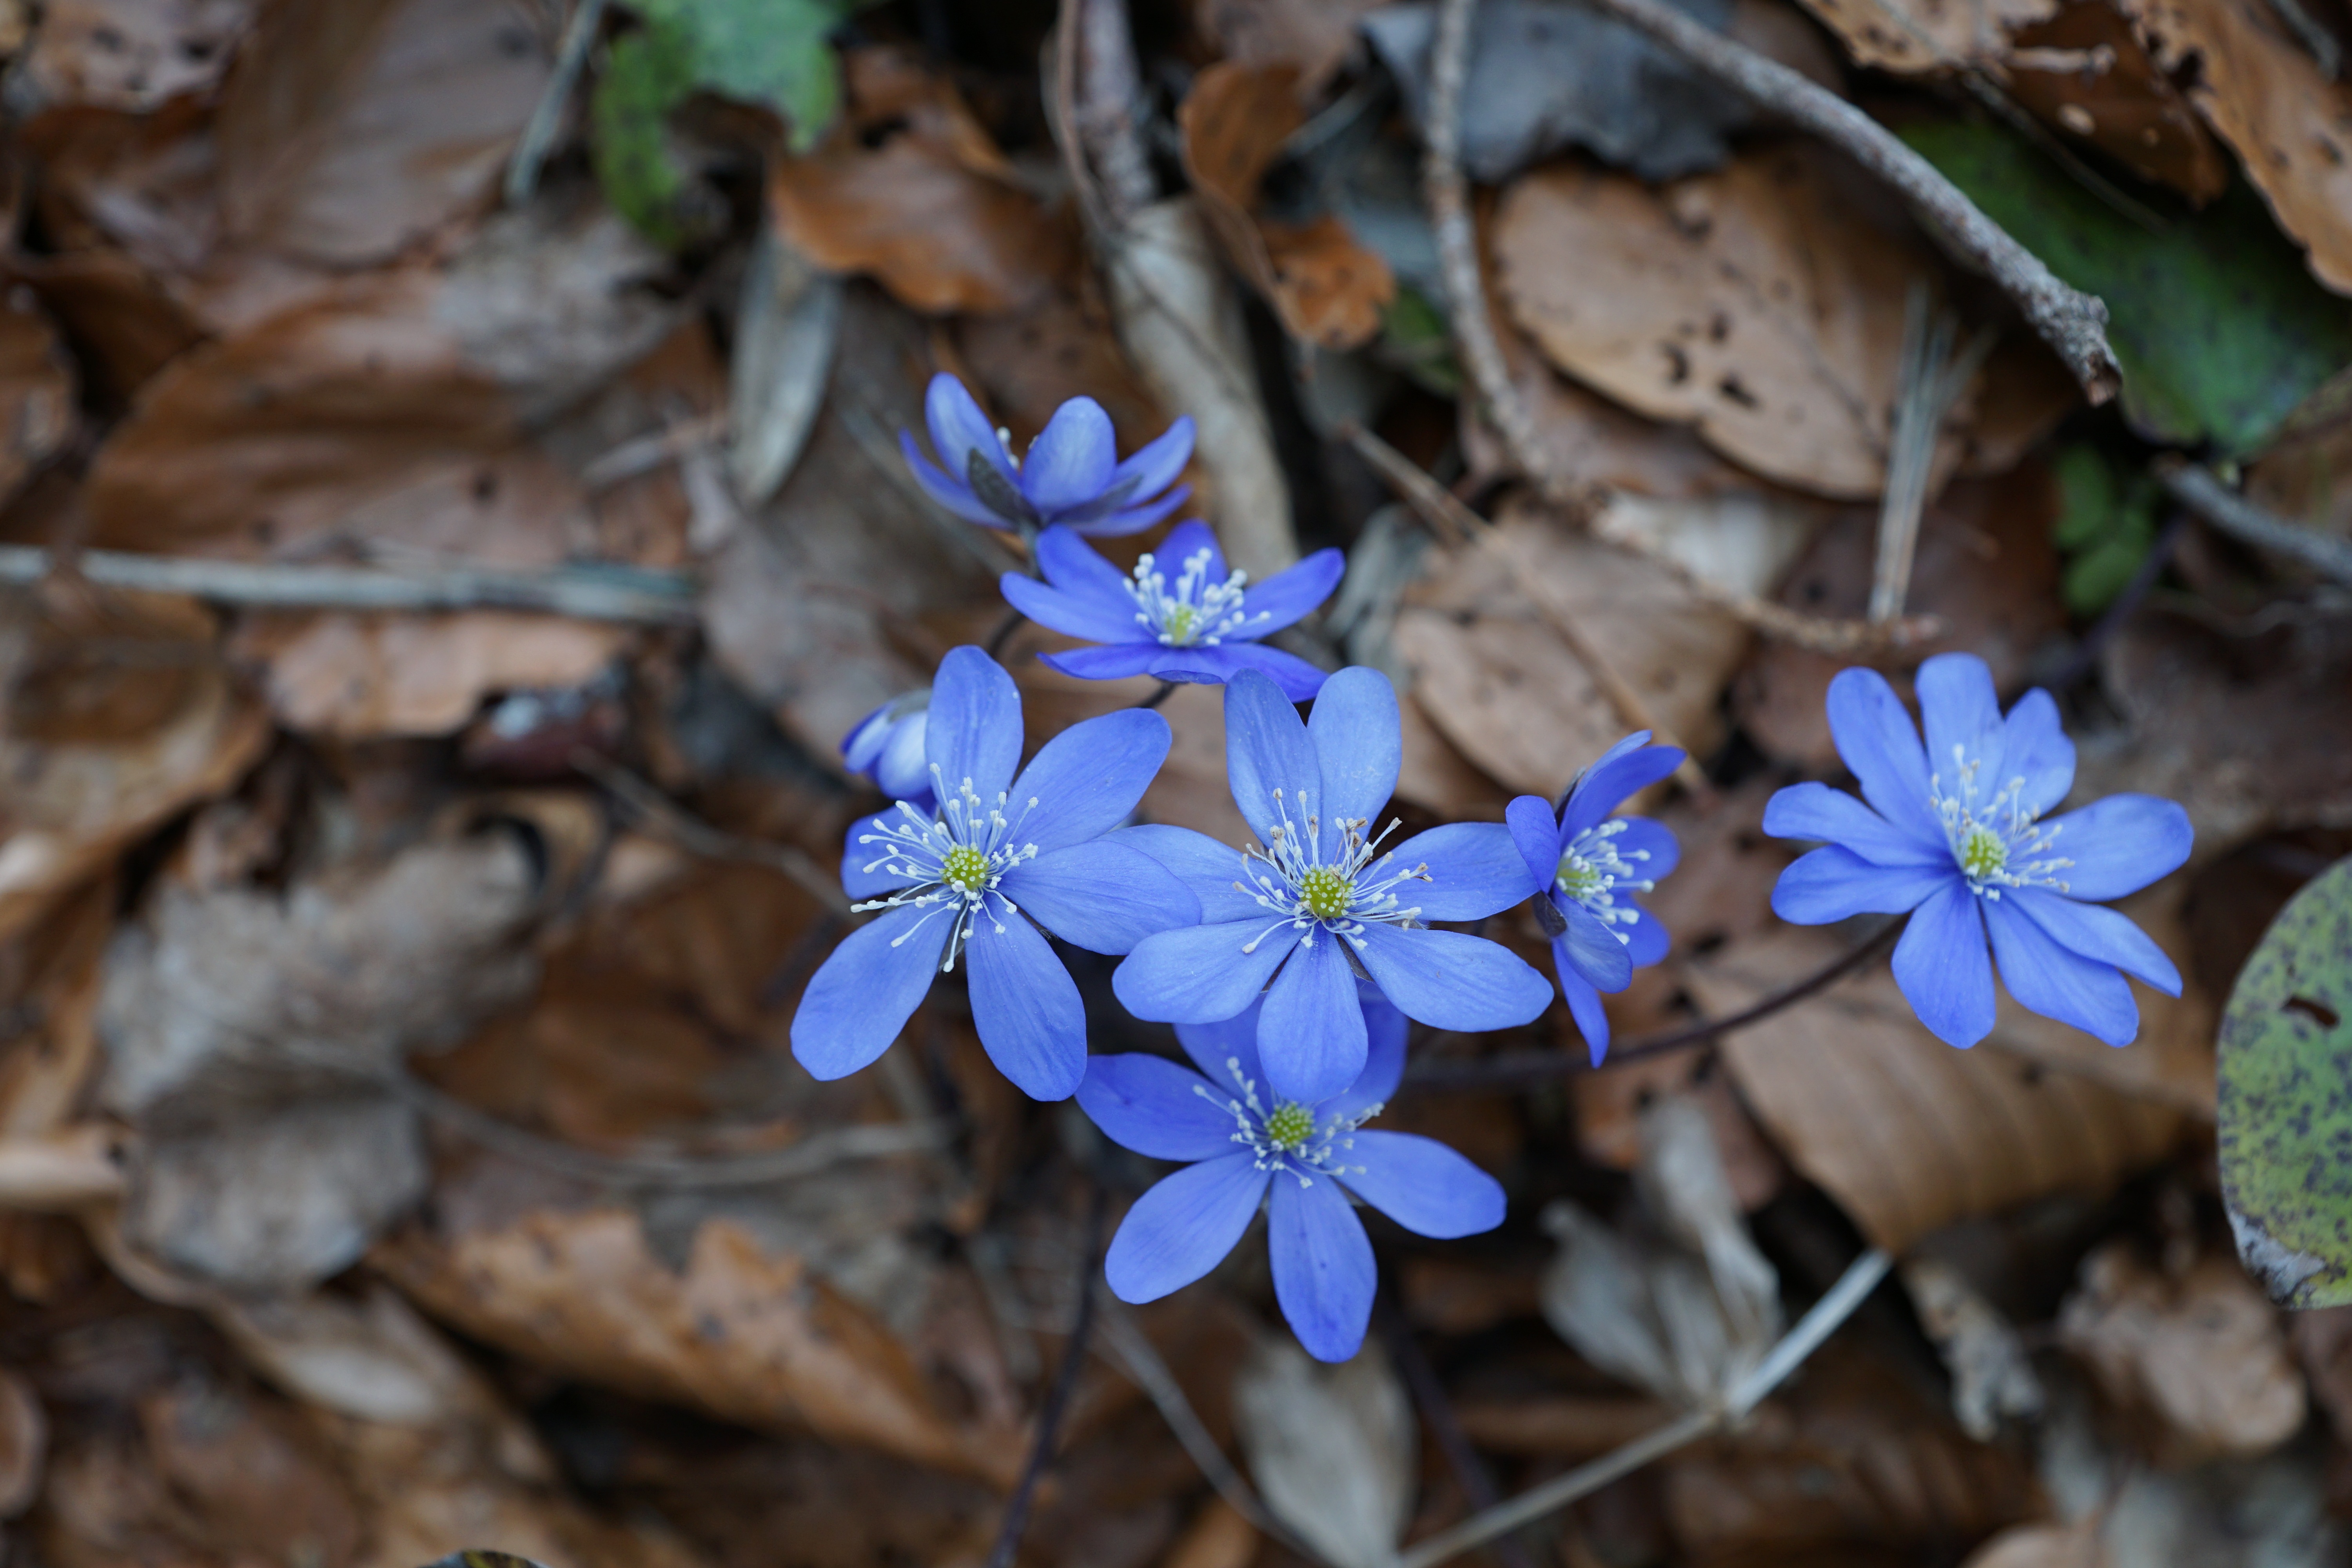
nature, forest, blossom, plant, ground, leaf, flower, bloom, spring, herb, autumn, botany, blue, flora, wild flower, wildflower, close up, forest floor, hepatica, woodland, scilla, macro photography, flowering plant, land plant